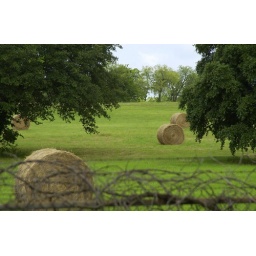
I stood on the hood of my car to look over the fence - that's when security got suspicious.